Neurotrophin

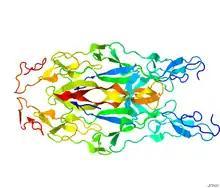

Neurotrophins are a family of proteins that induce the survival, development, and function of neurons.